Sky position (RA, Dec in degrees): 329.095, -0.2394
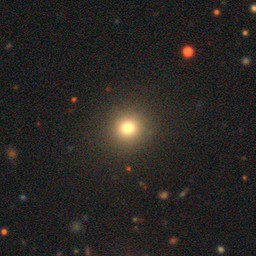
Galaxy morphology: Round Smooth Galaxies